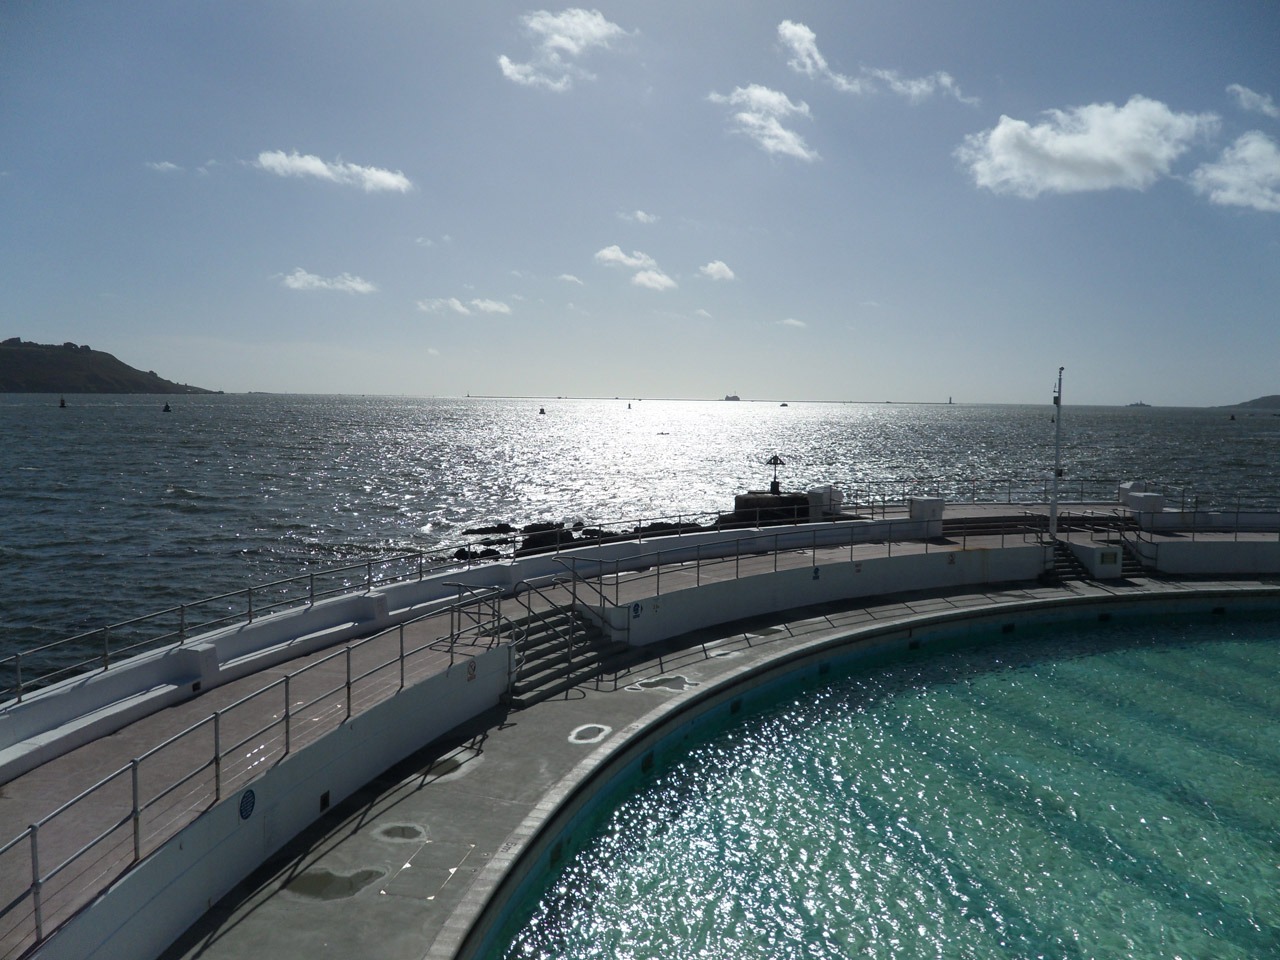
sea, coast, outdoor, ocean, horizon, dock, boardwalk, boat, wave, summer, vacation, travel, coastline, recreation, surf, vehicle, relax, paradise, tranquil, tropical, yacht, peaceful, seascape, bay, marina, tourism, resort, marine, channel, cape, passenger ship